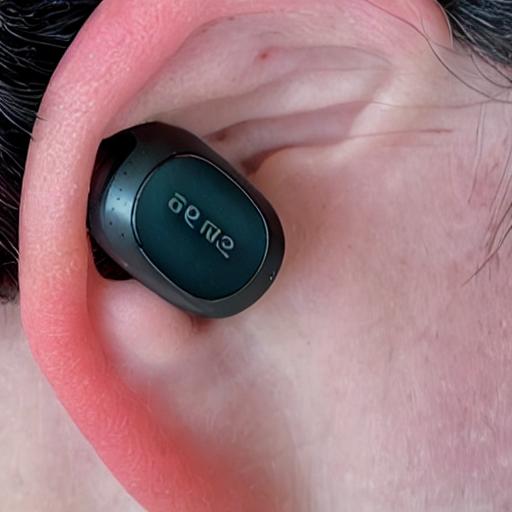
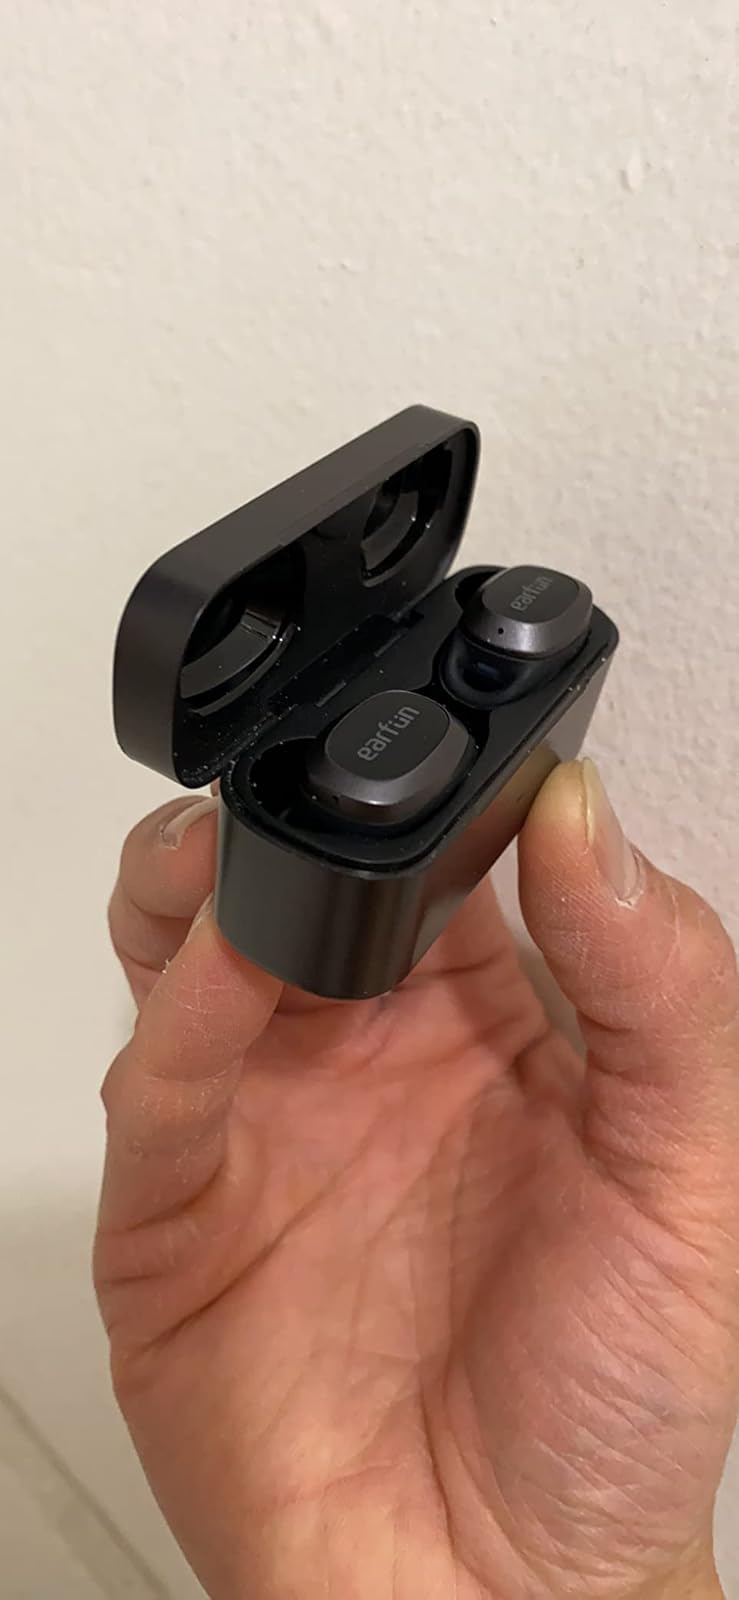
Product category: earbuds
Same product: no